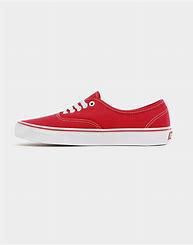
Brand: Vans
Model: UA Authentic